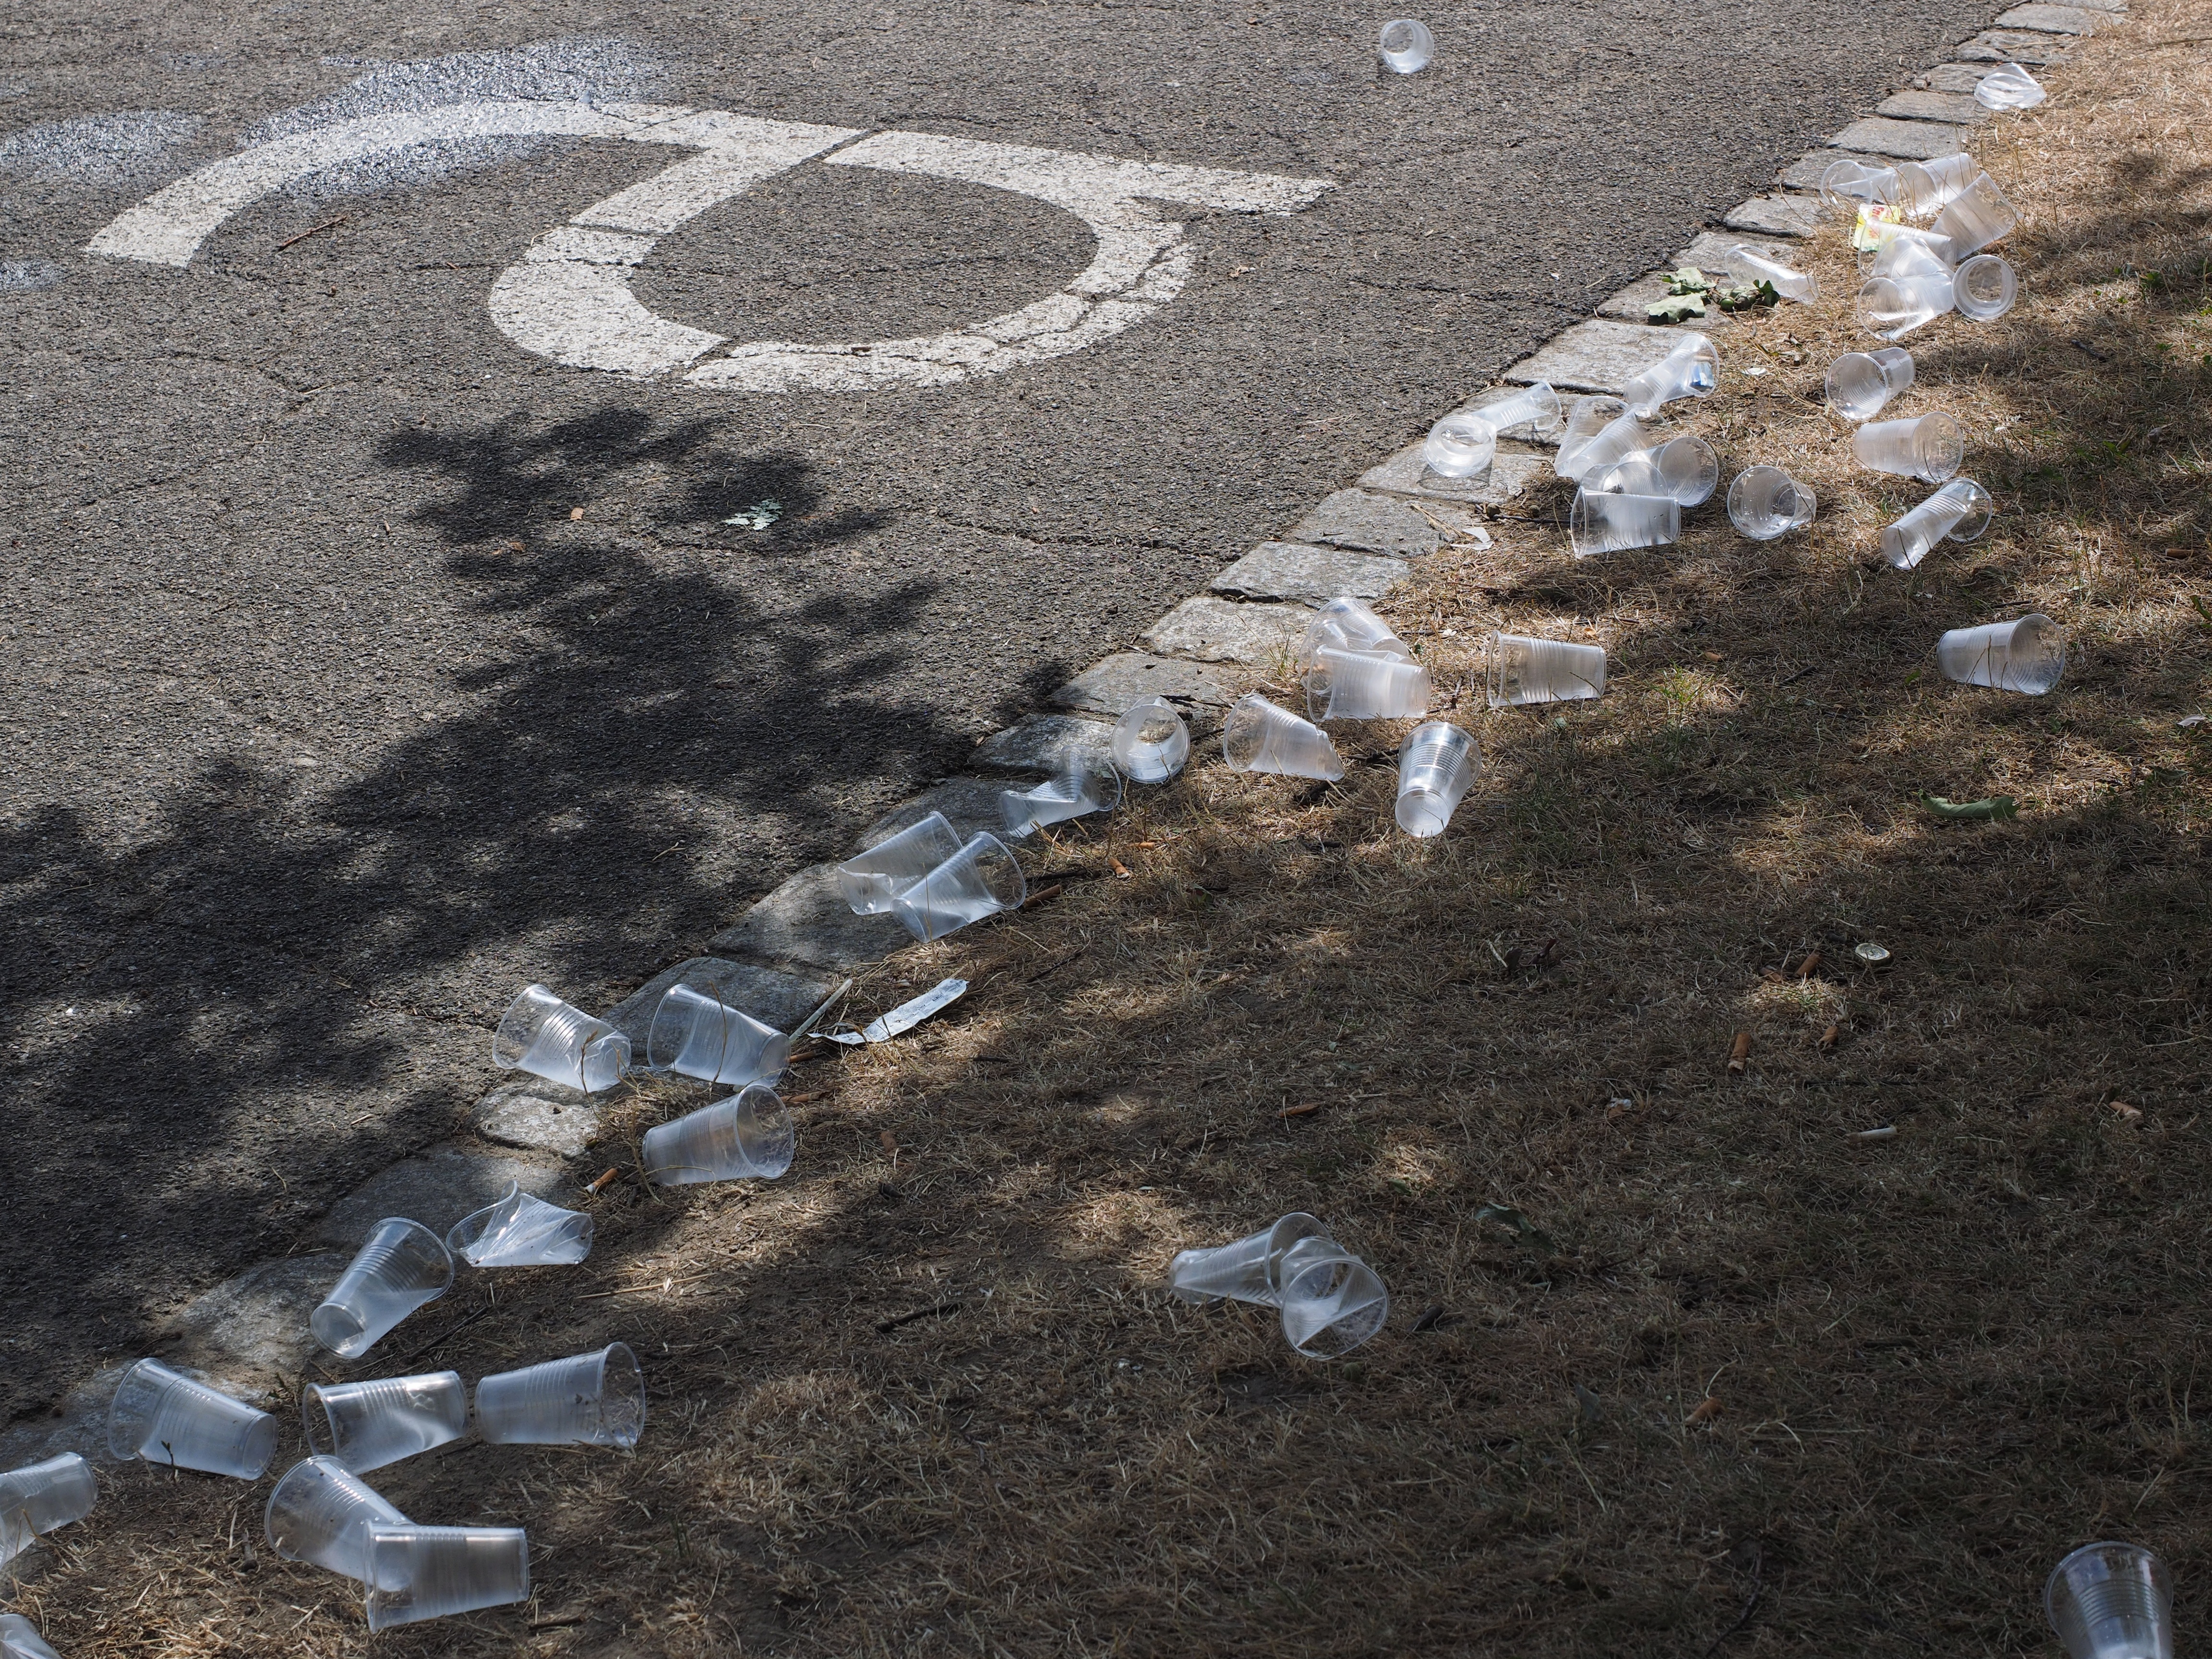
rock, wall, asphalt, cup, environment, soil, drink, material, competition, geology, waste, garbage, environmental protection, throw away, disposal, beverage cups, aerial photography, road surface, plastic waste, plastic cups